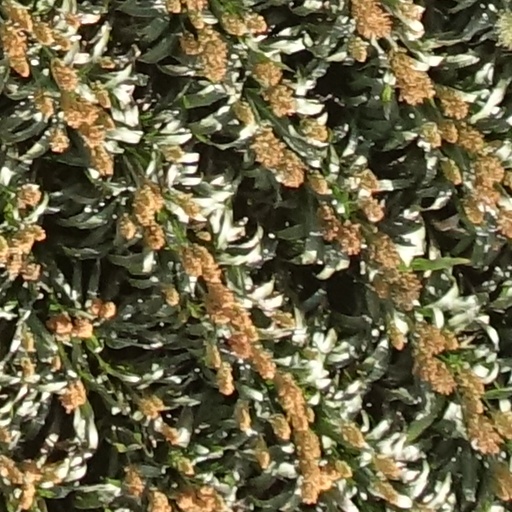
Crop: sorghum